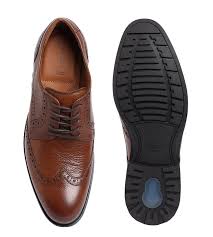
Label: Brogue